Erskineville Bootmaking School

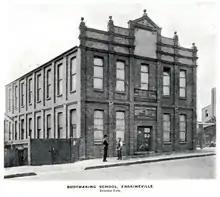
The Erskineville Bootmaking School in 1909.

The Erskineville Bootmaking School was one of a collection of trade schools established by the Sydney Technical College in the early years of the twentieth century. The schools had been recommended in the report of a Royal Commission into Education known as the Knibbs-Turner Report (1905), named after the two commissioners who had written it, George Knibbs and John William Turner. Among 231 recommendations, the establishment of trade schools for teaching technical education was one that was taken up.